Blueberry

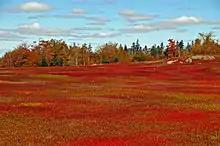
Wild blueberry fields in Nova Scotia, Canada

Significant production of highbush blueberries occurs in British Columbia, Maryland, Western Oregon, Michigan, New Jersey, North Carolina, and Washington. The production of southern highbush varieties occurs in California, as varieties originating from University of Florida, Connecticut, New Hampshire, North Carolina State University and Maine have been introduced.